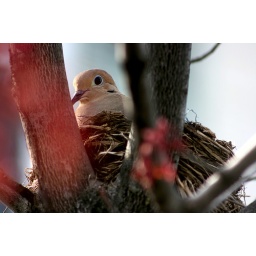
A bird reusing an old nest that is in a tree around the front of the building.